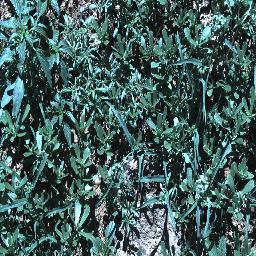
Label: negative